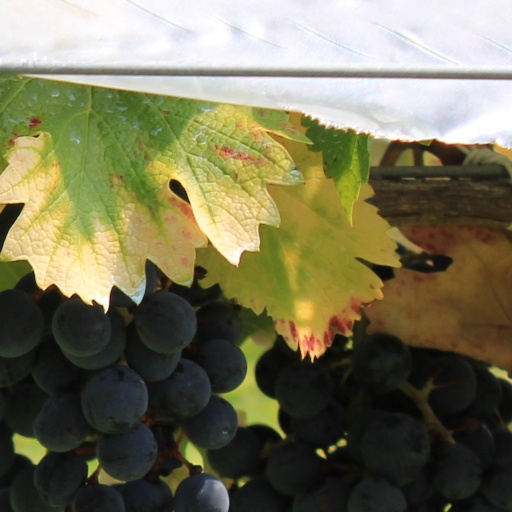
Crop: grape